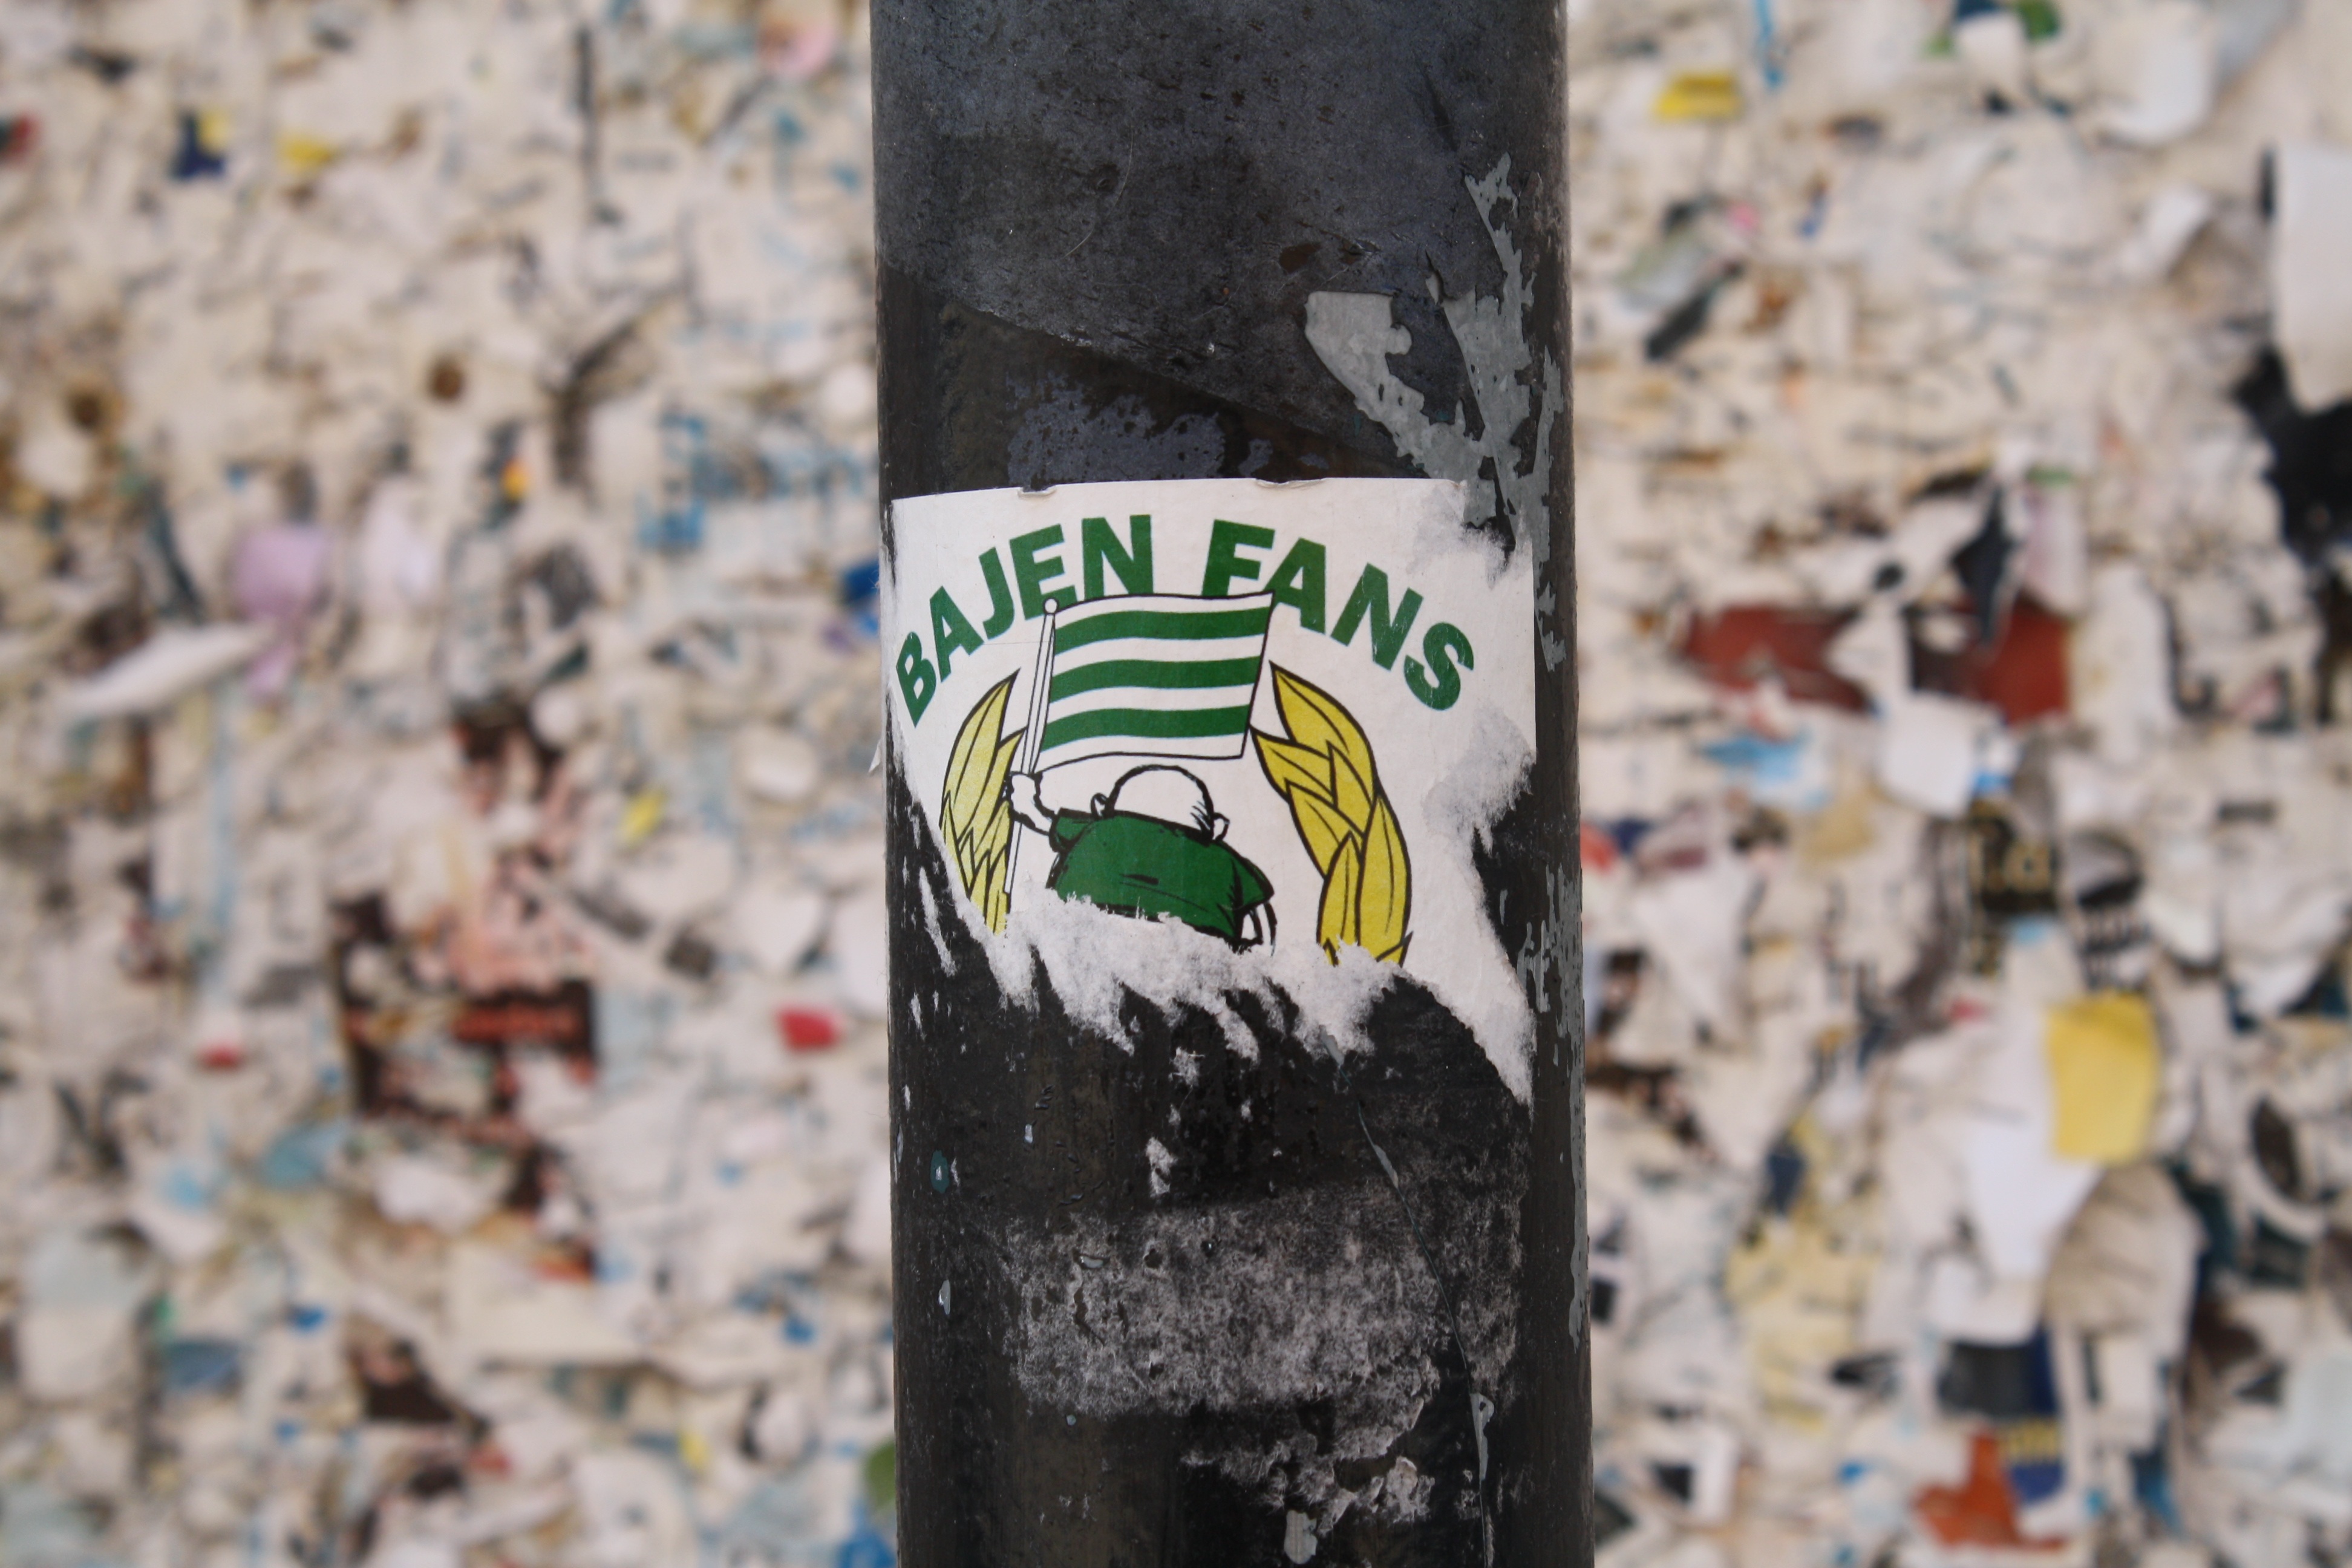
flower, pole, spring, color, drink, sticker, art, waste, hammarby, bajen